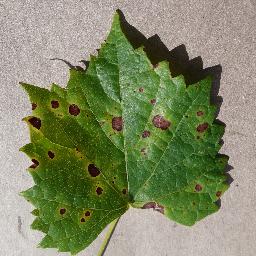
Label: Grape___Black_rot